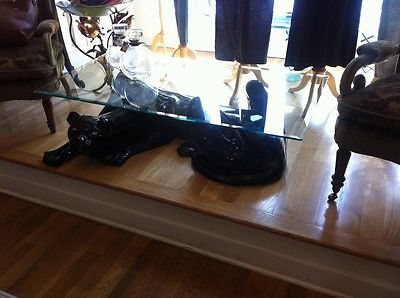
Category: table